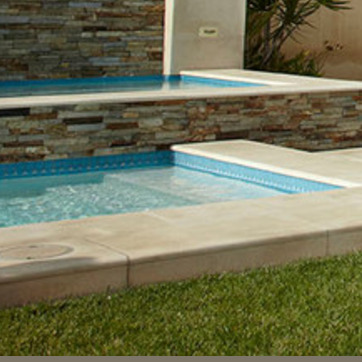
Material: water